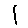
Label: 1